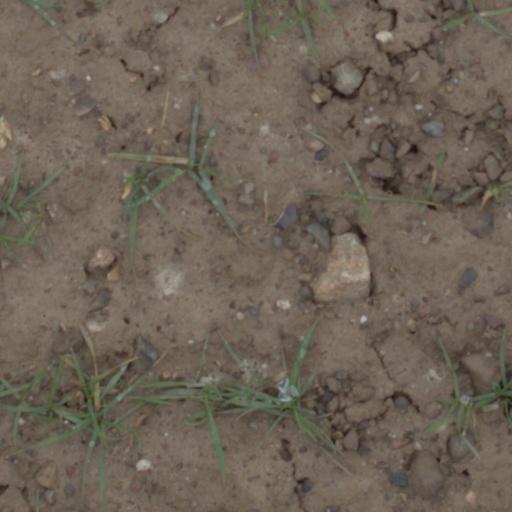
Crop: wheat